Temple of Jupiter (Baalbek)

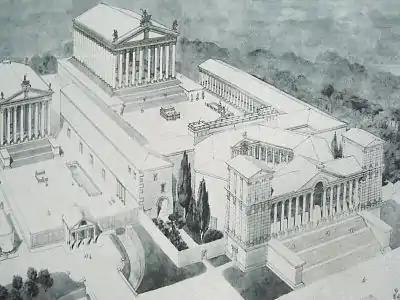
The layout of ancient Baalbek including the temple

The huge quarry nearby likely played into the Roman decision to create a huge "Great Court" of a big pagan temple complex in this mountain site, despite being located at 1,145 meters of altitude and lying on the remote eastern border of the Roman Empire.